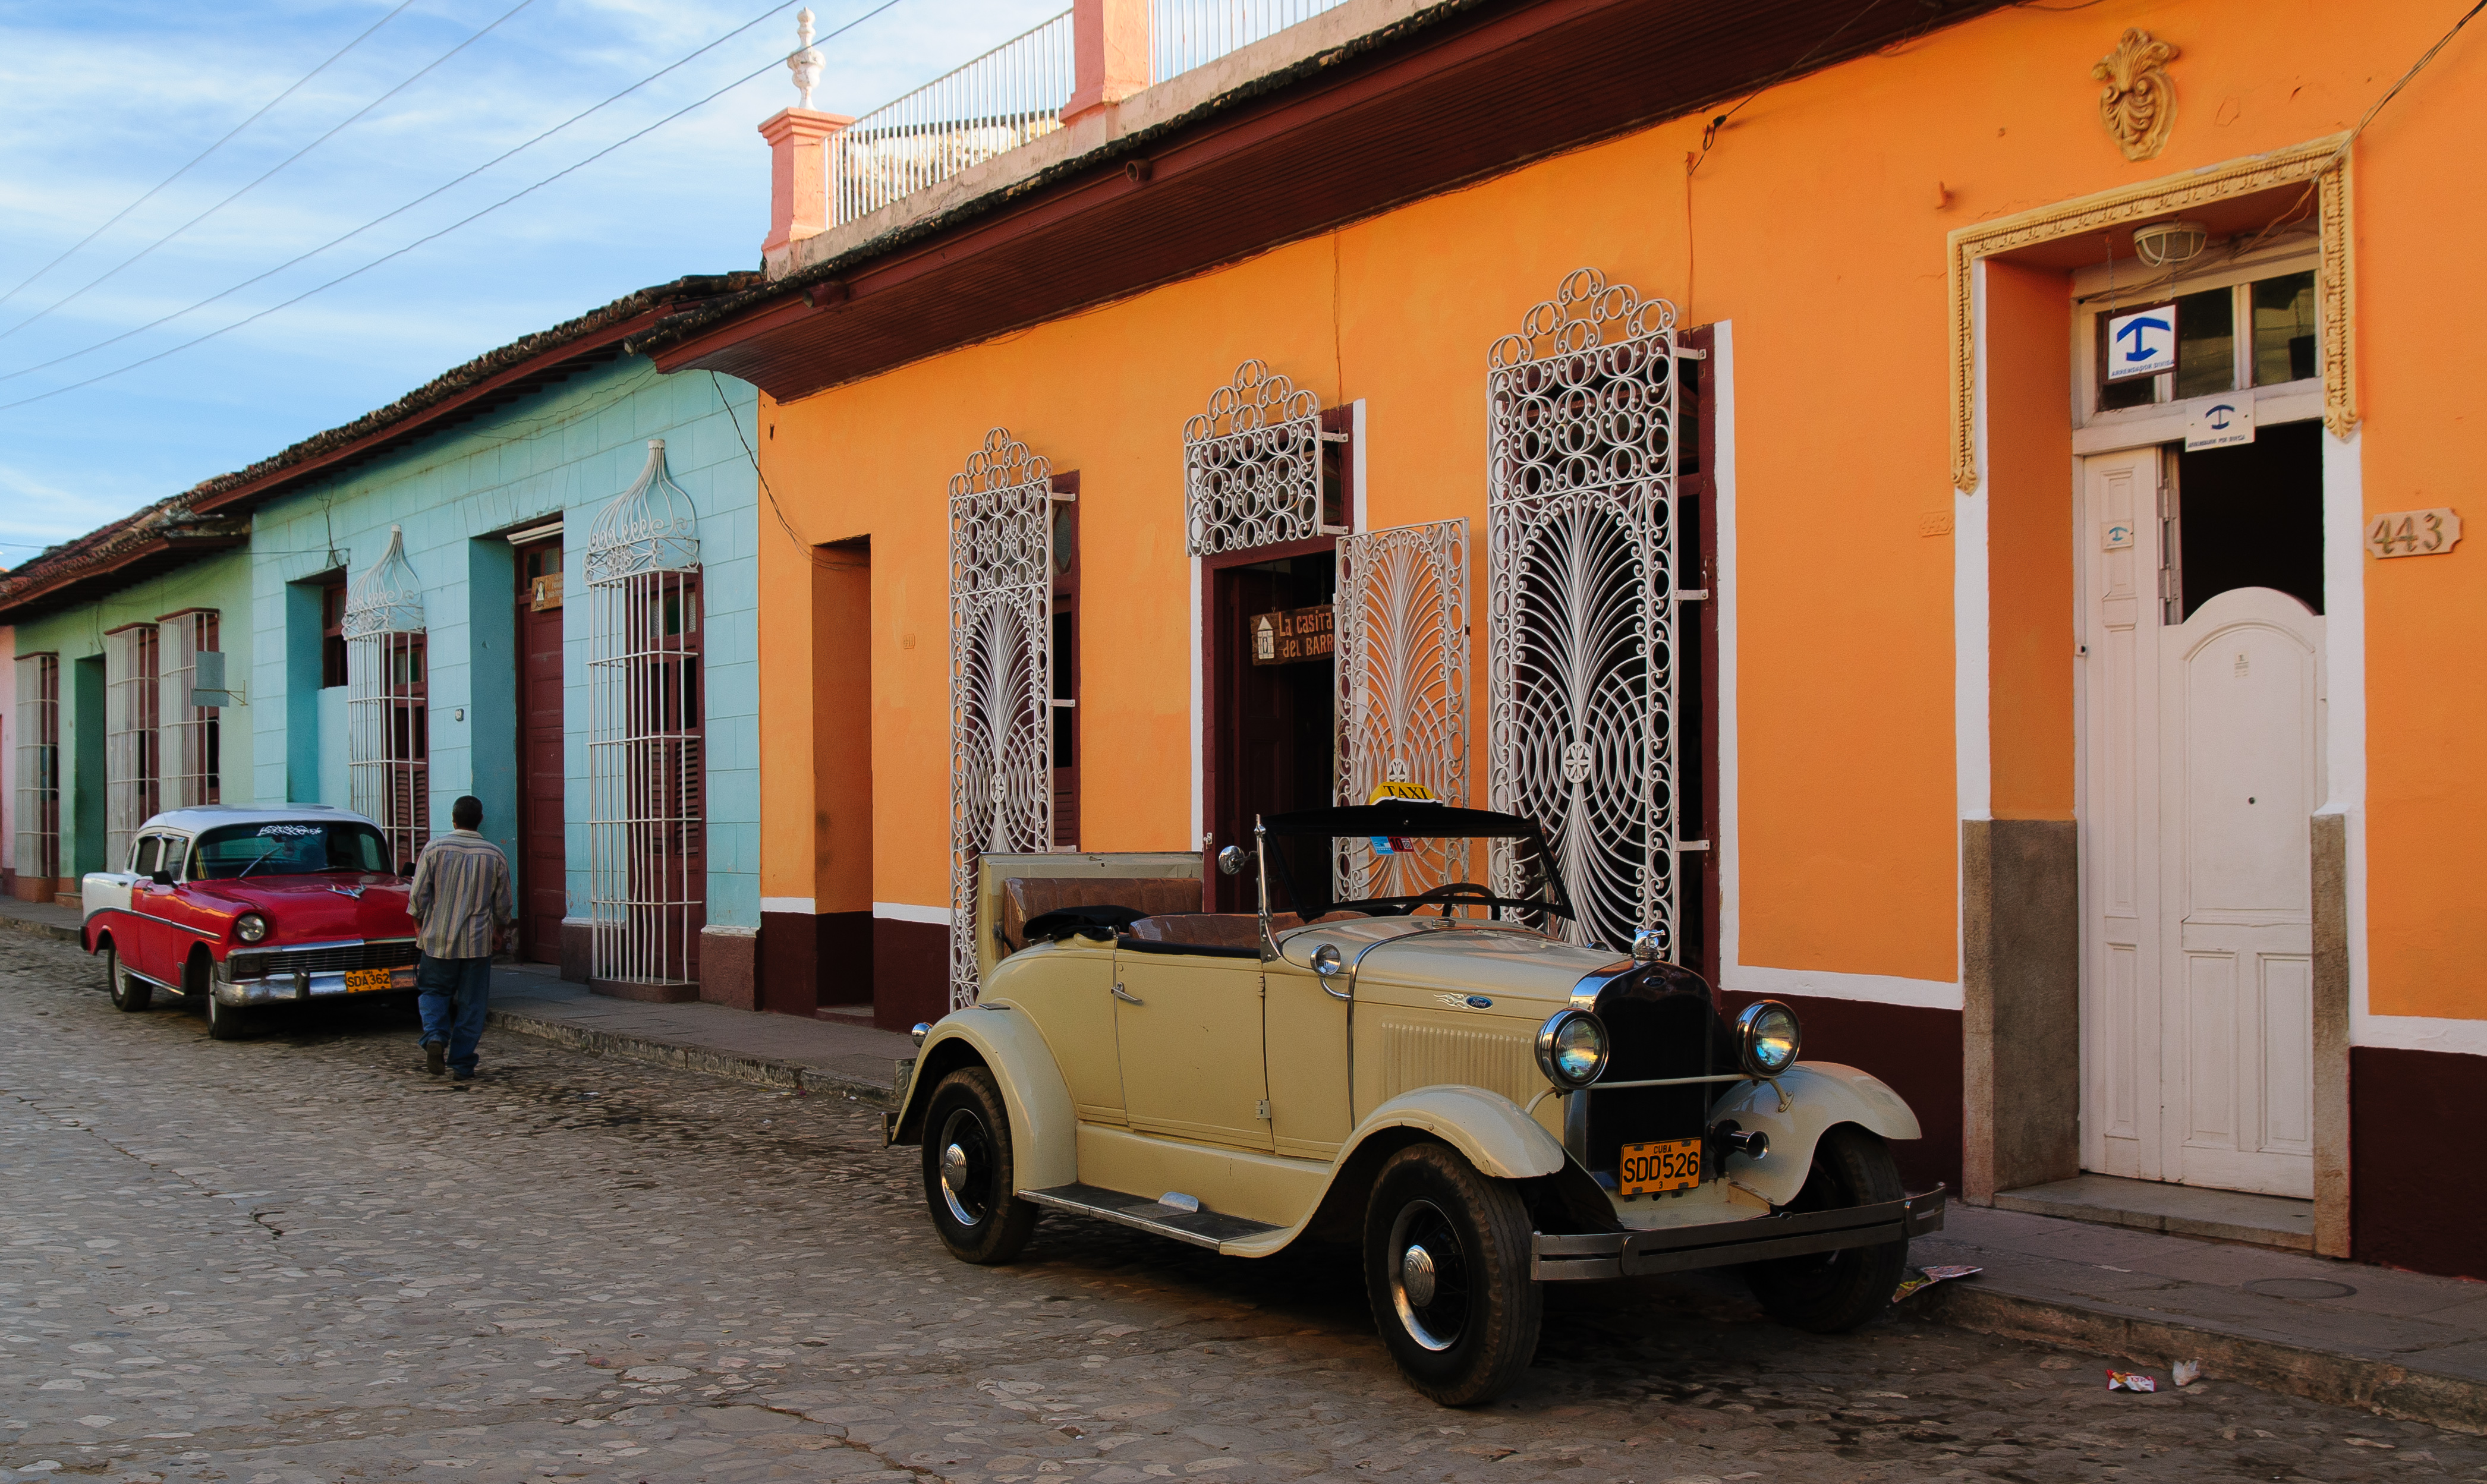
road, street, car, house, home, transport, vehicle, cuba, d300, urban area